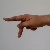
The image shows a hand gesture representing the letter 'P' in Indian Sign Language.